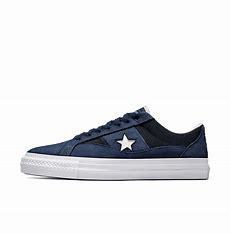
Brand: Converse
Model: 100